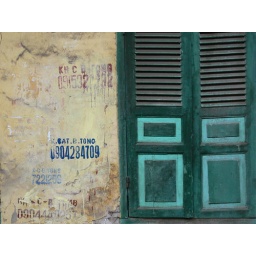
Detail of wall and shutters on the building in the next image . Old Quarter , Hanoi .